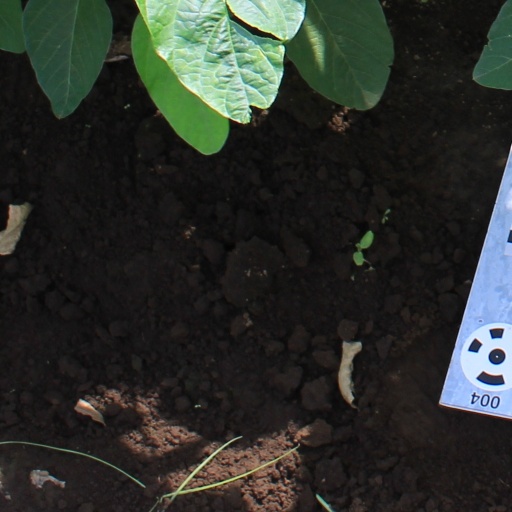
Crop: soybean